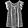
Label: Shirt